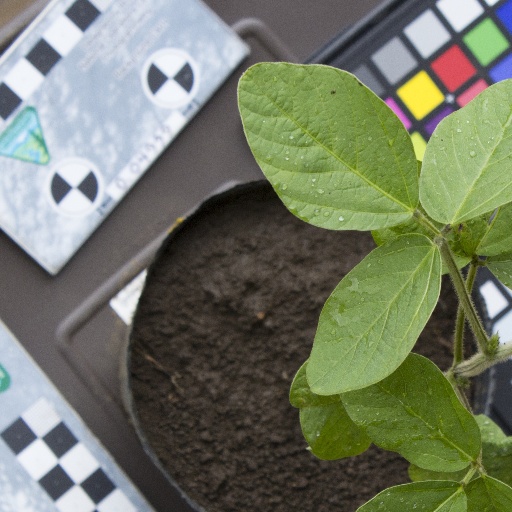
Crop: soybean